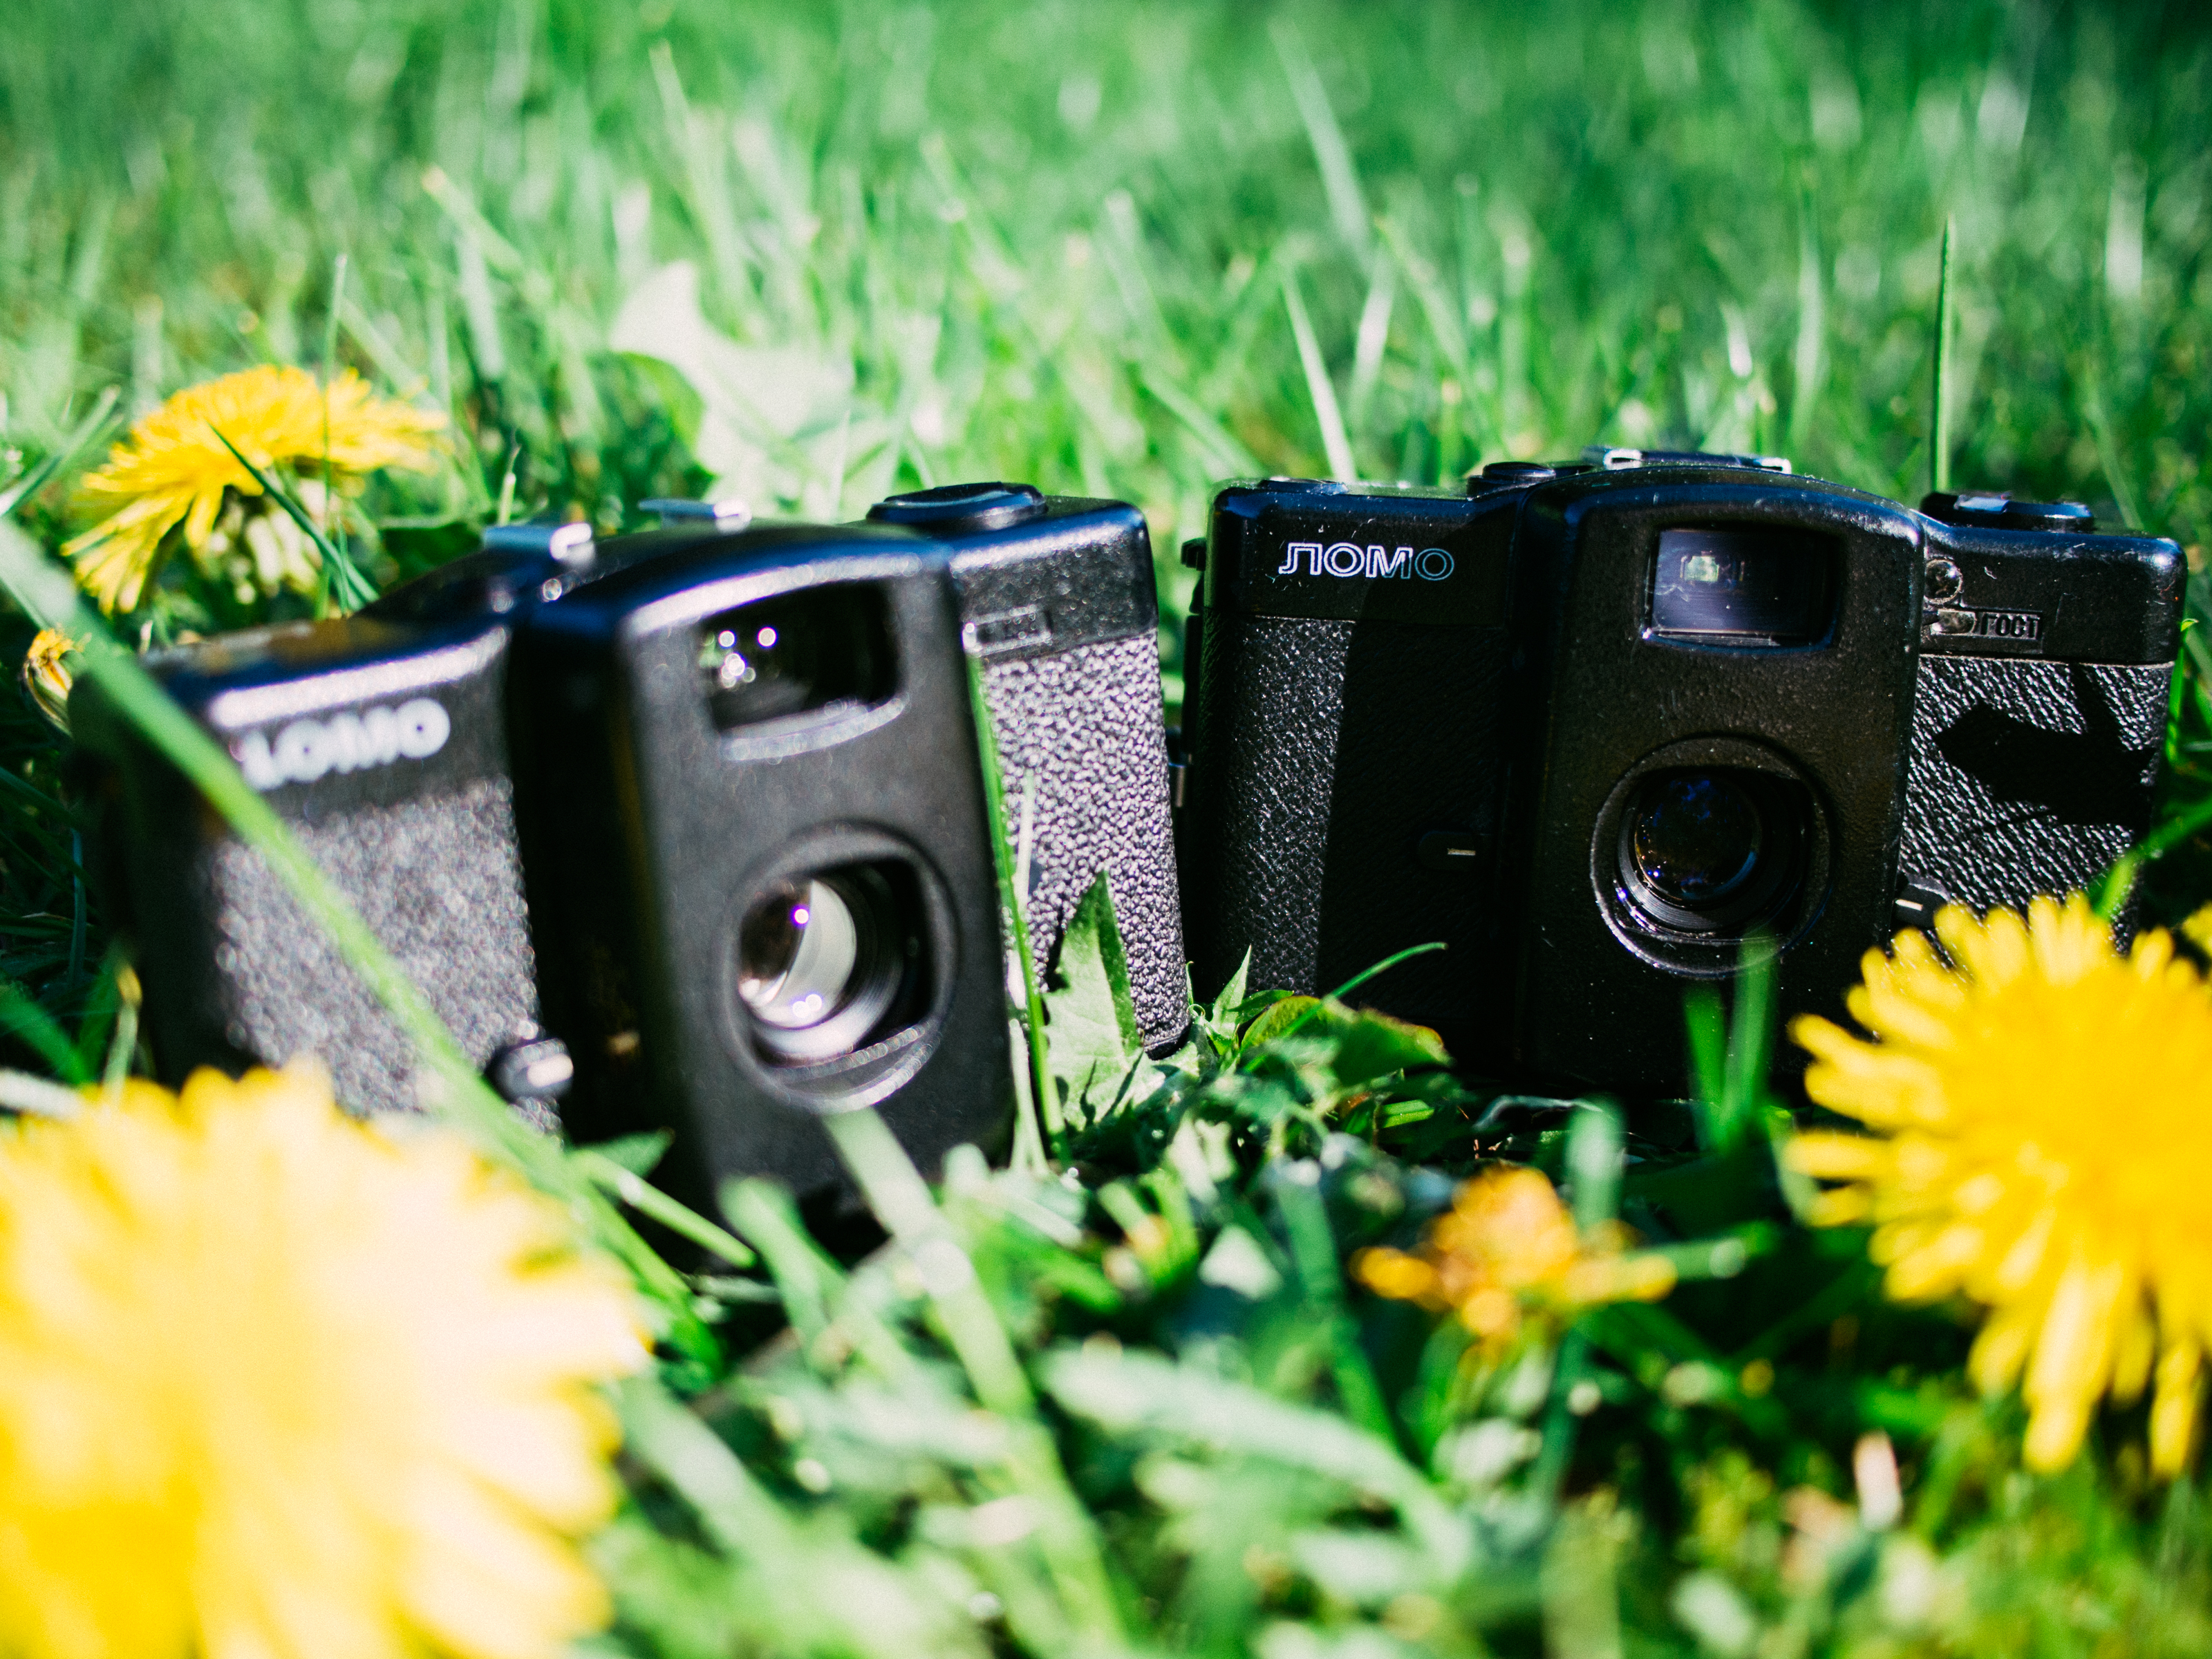
grass, plant, lawn, camera, photography, flower, green, yellow, reflex camera, digital camera, photograph, filmcamera, lomo, lca, lomolca, vintagecamera, cyrillic, gost, russiancamera, cameracollection, sovietcamera, lcacyrillic, single lens reflex camera, cameras optics